Bungo Stray Dogs

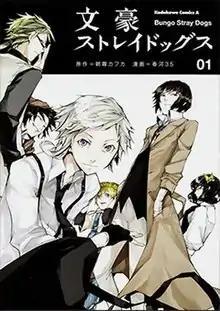
First volume cover, featuring (left to right), Doppo Kunikida, Ranpo Edogawa, Atsushi Nakajima, Kenji Miyazawa, Osamu Dazai, and Akiko Yosano

, also abbreviated as B-S-D, is a Japanese manga series written by Kafka Asagiri and illustrated by Sango Harukawa, which has been serialized in Kadokawa Shoten's manga magazine "Young Ace" since 2012. Each character is named after influential authors throughout history, and their powers are based on said author's books. The series follows the members of the Armed Detective Agency as they try to protect Yokohama from organizations such as the Port Mafia. The story mainly focuses on the weretiger Atsushi Nakajima, who joins others gifted with supernatural powers to accomplish different tasks including solving mysteries and carrying out missions assigned by the agency.